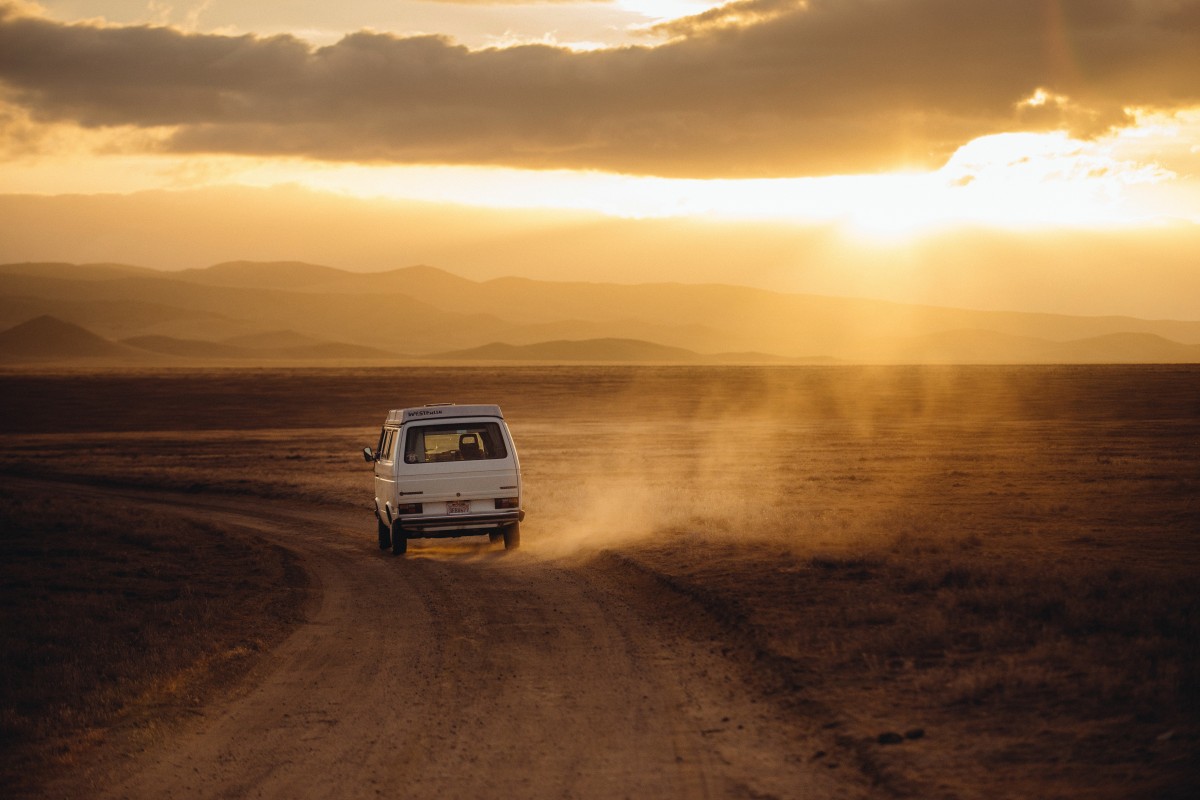
Tags: sea, coast, sand, horizon, cloud, sunrise, sunset, sunlight, morning, desert, vw, volkswagen, dawn, dusk, evening, dust, roadtrip, natural environment